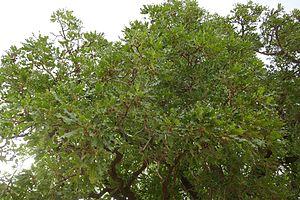
Arbre à karité en pays otammari dans le nord-ouest du Bénin.